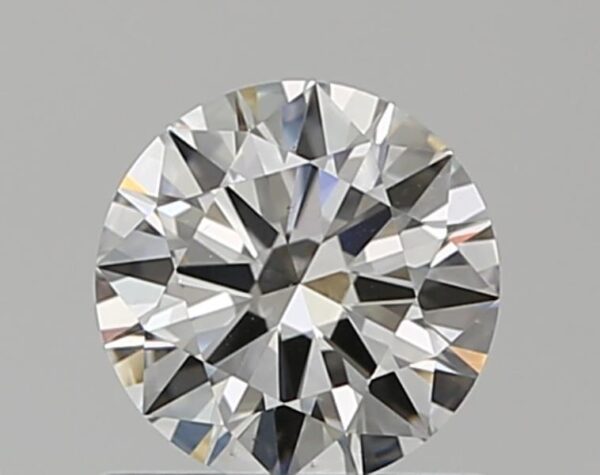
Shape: round
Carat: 0.59
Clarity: VS1
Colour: H
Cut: EX
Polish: EX
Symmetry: EX
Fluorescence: N
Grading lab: GIA
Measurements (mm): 5.44 x 5.45 x 3.24